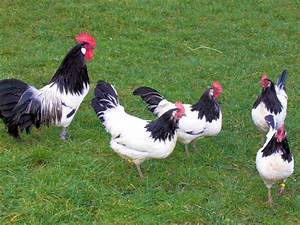
Label: gallina